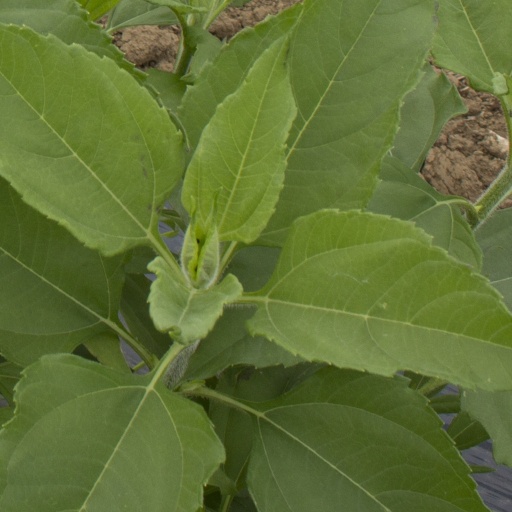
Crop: Jerusalem artichoke